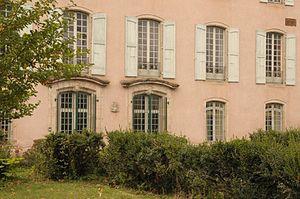
Palais épiscopal, (Inscrit, 1983) This building is indexed in the Base Mérimée, a database of architectural heritage maintained by the French Ministry of Culture,
Le palais épiscopal de Vabres-l'Abbaye est un palais situé à Vabres-l'Abbaye, en France.
Cet article recense les monuments historiques de l'Aveyron, en France.